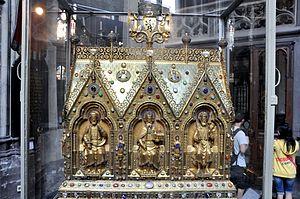
oeuvre de Jean-Baptiste Béthune, cathédrale Saint-Sauveur à Bruges
Jean-Baptiste Bethune né le 25 avril 1821 à Courtrai et mort le 18 juin 1894 à Marke, est un architecte, artisan et décorateur belge. Il joua un rôle central dans le développement de l’art néo-gothique en Belgique.
Charles Iᵉʳ de Flandre, dit Charles le Bon, né vers 1083 à Odense et mort le 2 mars 1127 à Bruges, est comte de Flandre de 1119 à 1127. Très populaire pour les mesures prises en faveur des pauvres, il est assassiné par ceux dont les intérêts sont menacés. Considéré comme « martyr et saint » par le peuple dès après sa mort, il est formellement béatifié en 1883 par Léon XIII.